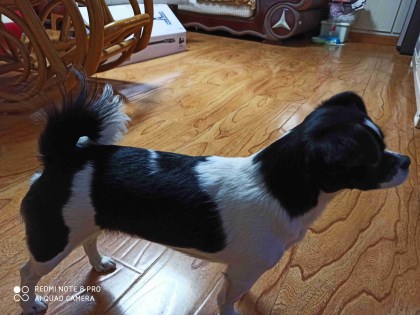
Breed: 3336-n000121-chinese_rural_dog